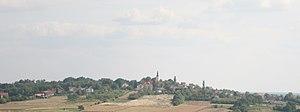
Brckovljani est un village et une municipalité située dans le comitat de Zagreb, en Croatie. Au recensement de 2001, la municipalité comptait 6 816 habitants, dont 91,80 % de Croates et le village seul comptait 1 243 habitants.